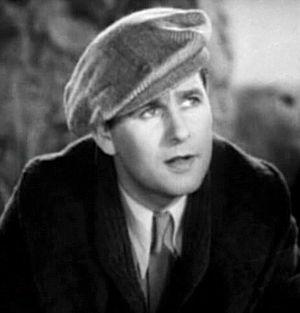
Ben Lyon est un acteur américain né à Atlanta le 6 février 1901; mort à Honolulu le 22 mars 1979.